Question: Please indicate a possible affordance area of baseball bat that can be used for hitting
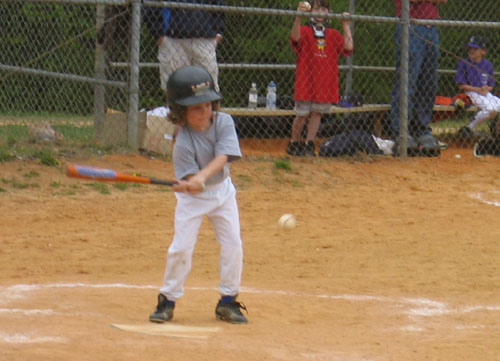
Answer: [63.824, 160.435, 108.11, 181.149]